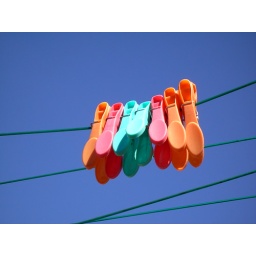
Pegs in blue sky